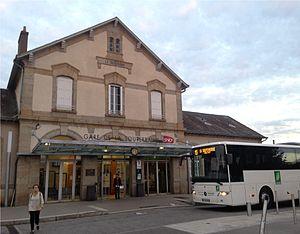
La gare de La Souterraine est une gare ferroviaire française, de la ligne des Aubrais - Orléans à Montauban-Ville-Bourbon, située sur le territoire de la commune de La Souterraine, dans le département de la Creuse, en région Nouvelle-Aquitaine.